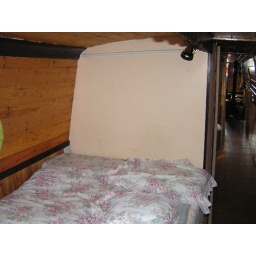
Fixed double bed with lots of storage underneath. Lots of room for shelves above the bed for our extensive book collections!!